Alexandru Ioniță (footballer, born 1989)

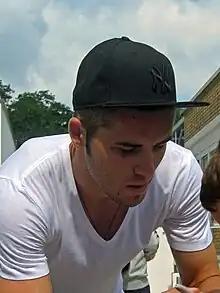
Ioniță signing autographs in 2010

Alexandru Octavian Ioniță; born 5 August 1989) is a Romanian former professional footballer who played as a striker.